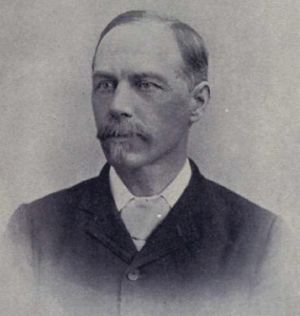
Cette page concerne des événements d'actualité qui se sont produits durant l'année 1900 dans la province canadienne du Manitoba.
Daniel Hunter McMillan est un homme politique canadien, il fut Lieutenant-gouverneur de la province du Manitoba de 1900 à 1911.